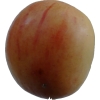
Label: apple